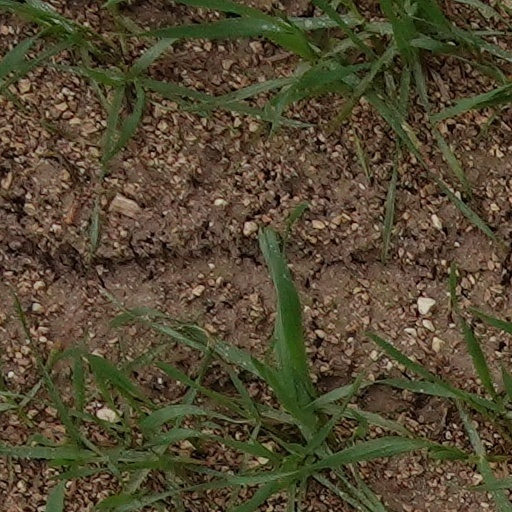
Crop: wheat